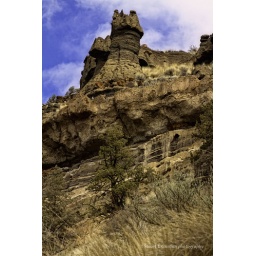
Afternoon light illuminates a rock formation atop the canyon walls near Steelhead Falls on the Deschutes River in Central Oregon.